Lewis Macdonald

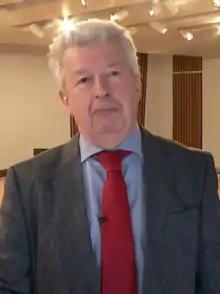
Macdonald in 2018

Roderick Lewis Macdonald (born 1 January 1957) is a Scottish politician who was a Member of the Scottish Parliament (MSP) for the North East Scotland region between 2011 and 2021. A member of Scottish Labour, he previously represented the Aberdeen Central constituency from 1999 to 2011. He was a deputy Scottish Executive minister from 2001 to 2007.